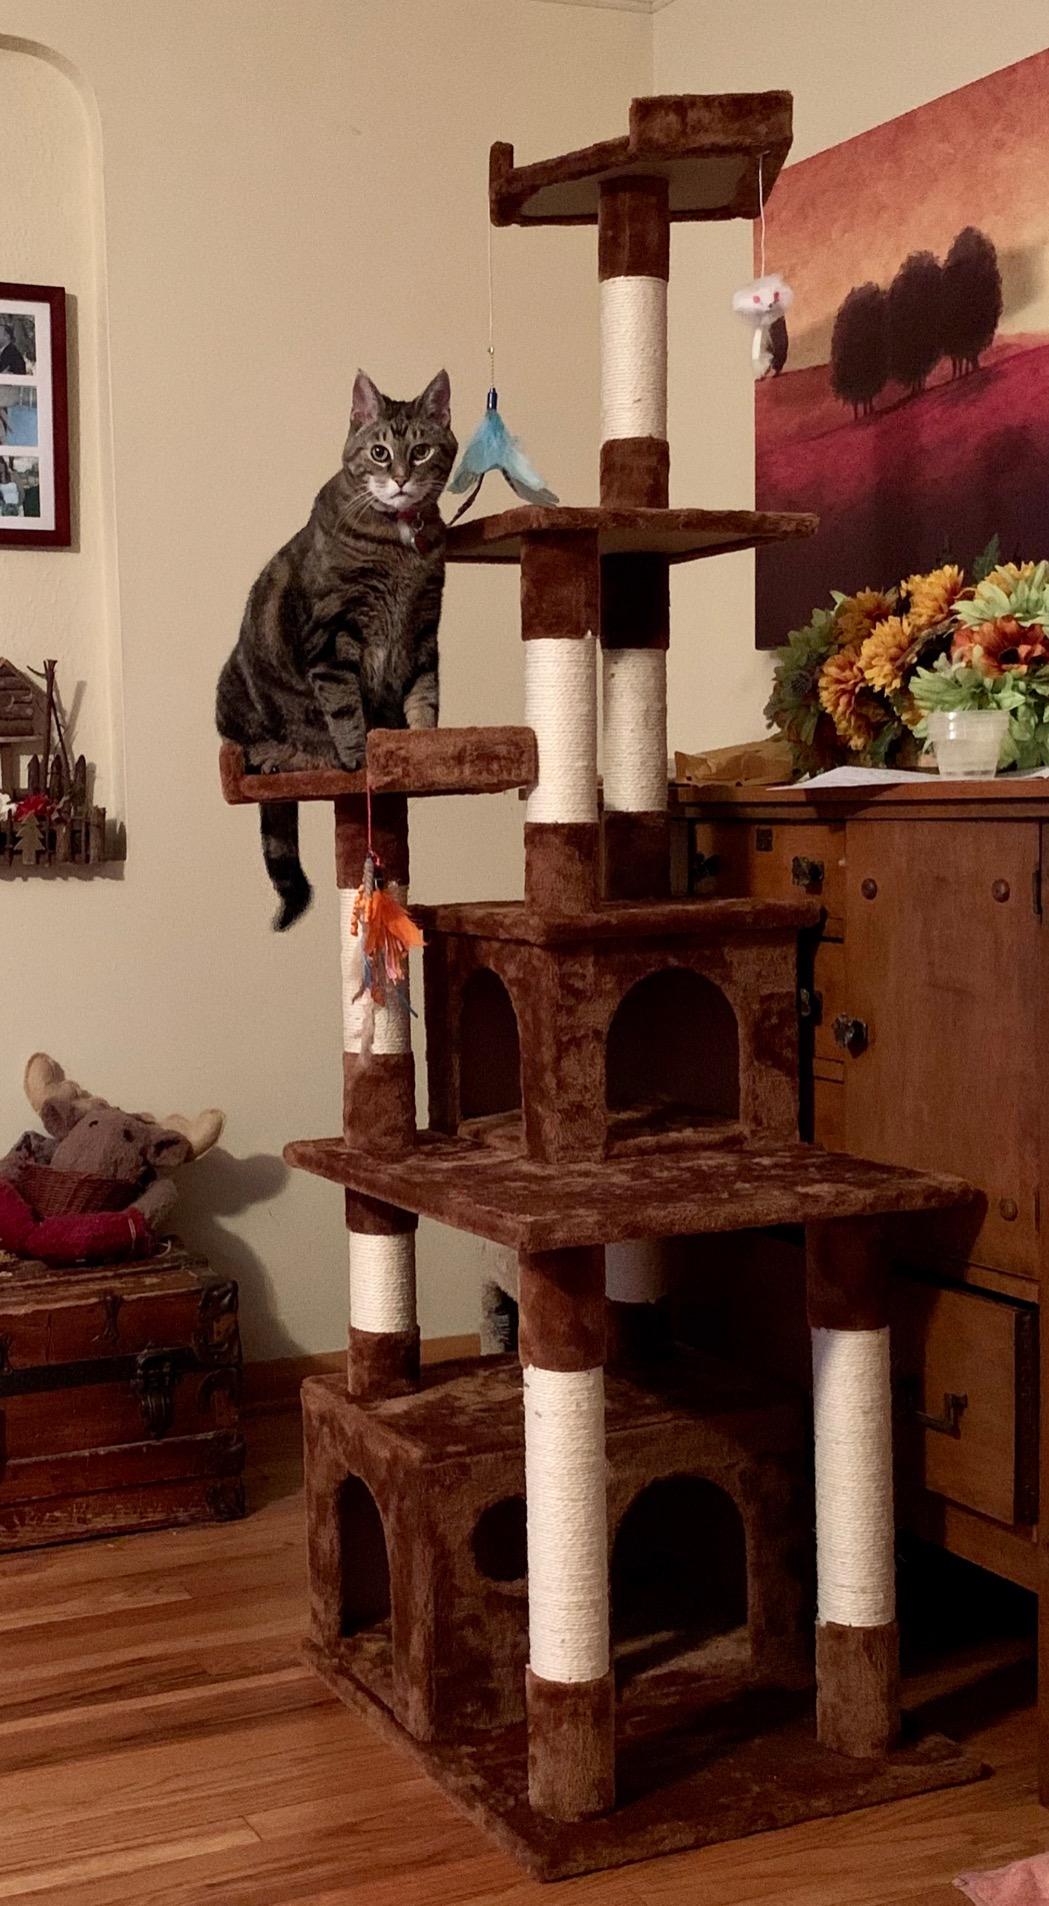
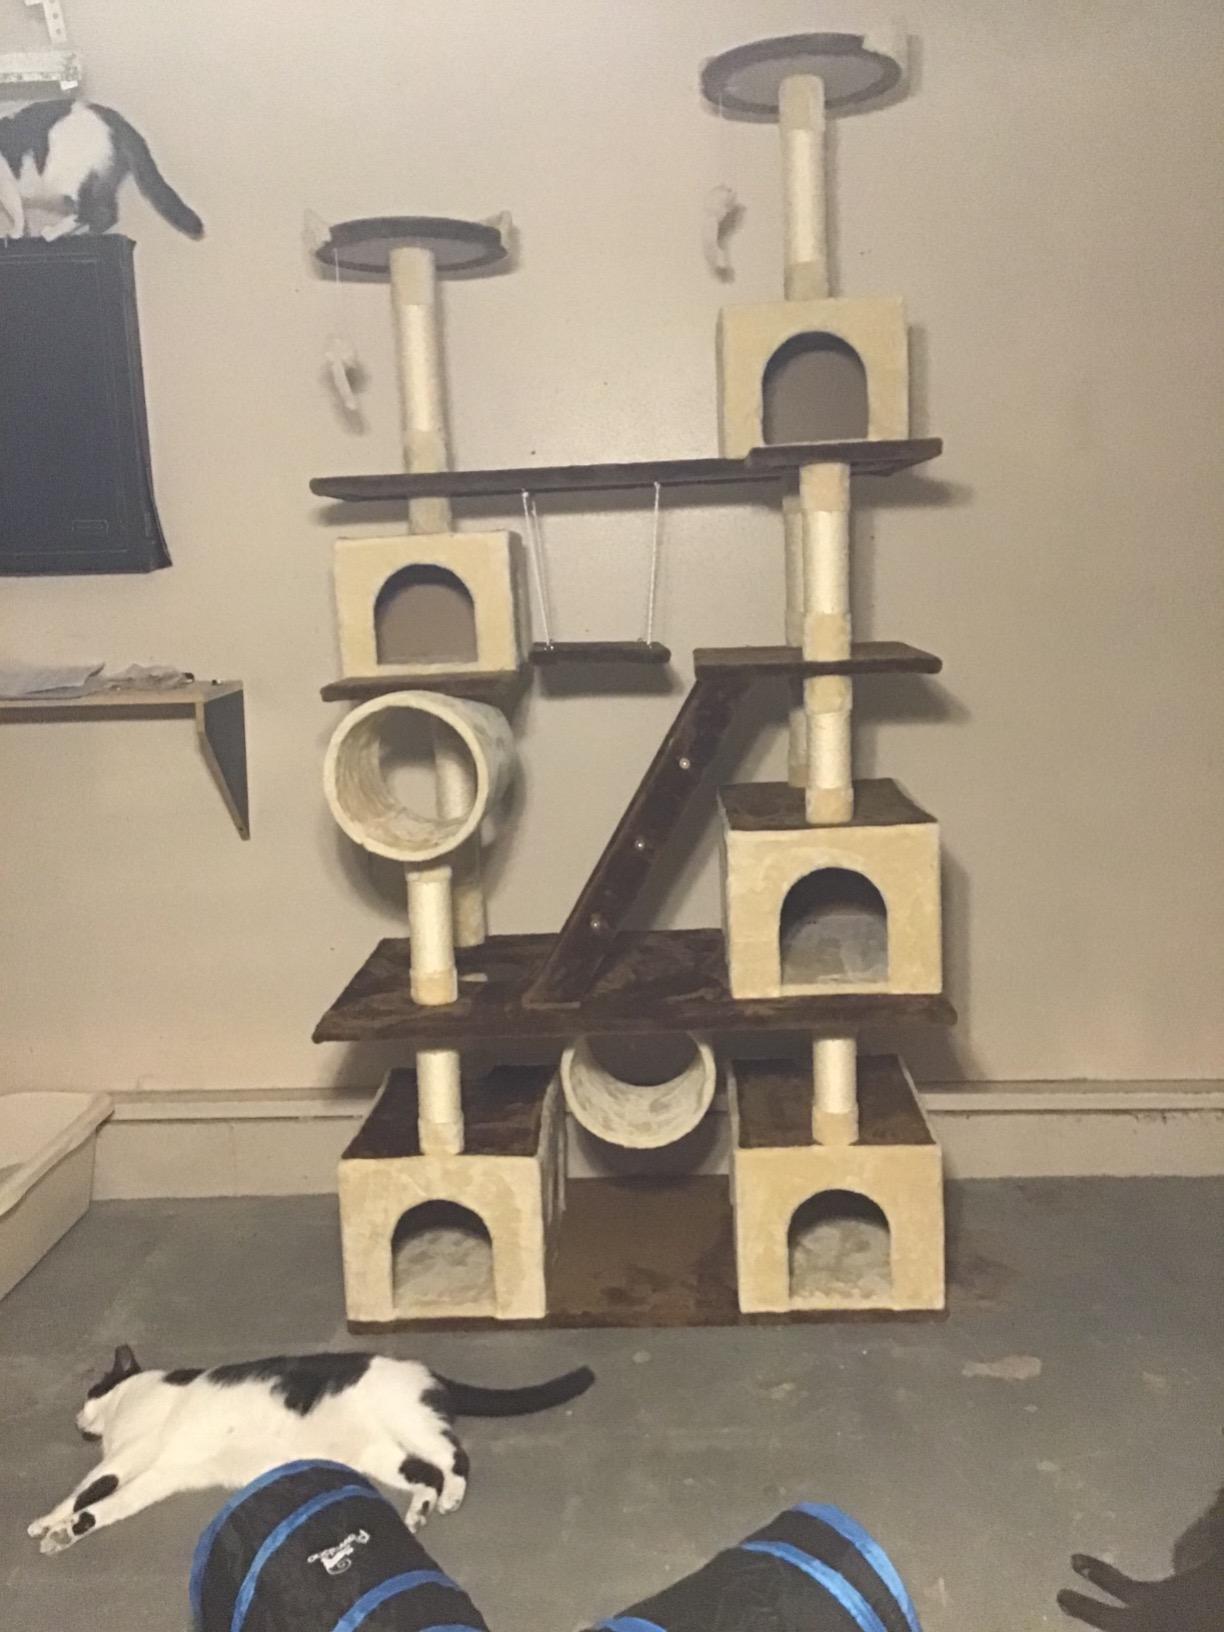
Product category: items_cat tree
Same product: no